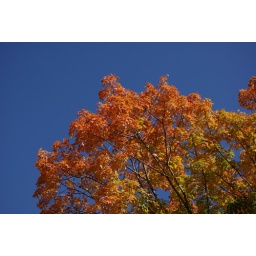
Maple leaves against the blue sky